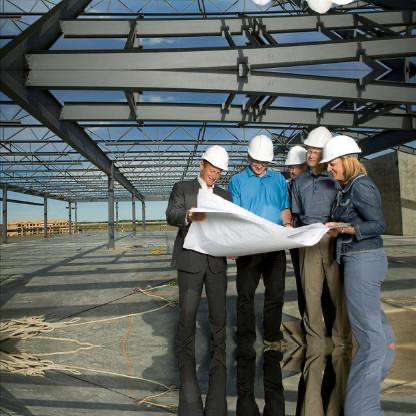
Objects in the image:
label: helmet
label: helmet
label: helmet
label: helmet
label: helmet
label: helmet